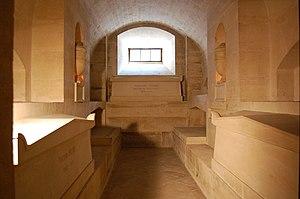
Tombes d'E. Zola, V. Hugo, A. Dumas, au Panthéon de Paris Português: Interior do Panteão This building is indexed in the Base Mérimée, a database of architectural heritage maintained by the French Ministry of Culture,
La liste des personnes transférées au Panthéon, à Paris, présente les 78 personnalités panthéonisées à ce jour.
Alexandre Dumas est un écrivain français né le 24 juillet 1802 à Villers-Cotterêts et mort le 5 décembre 1870 au hameau de Puys, ancienne commune de Neuville-lès-Dieppe, aujourd'hui intégrée à Dieppe.